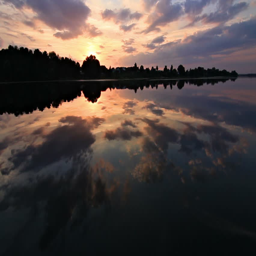
sunset from a floating boat